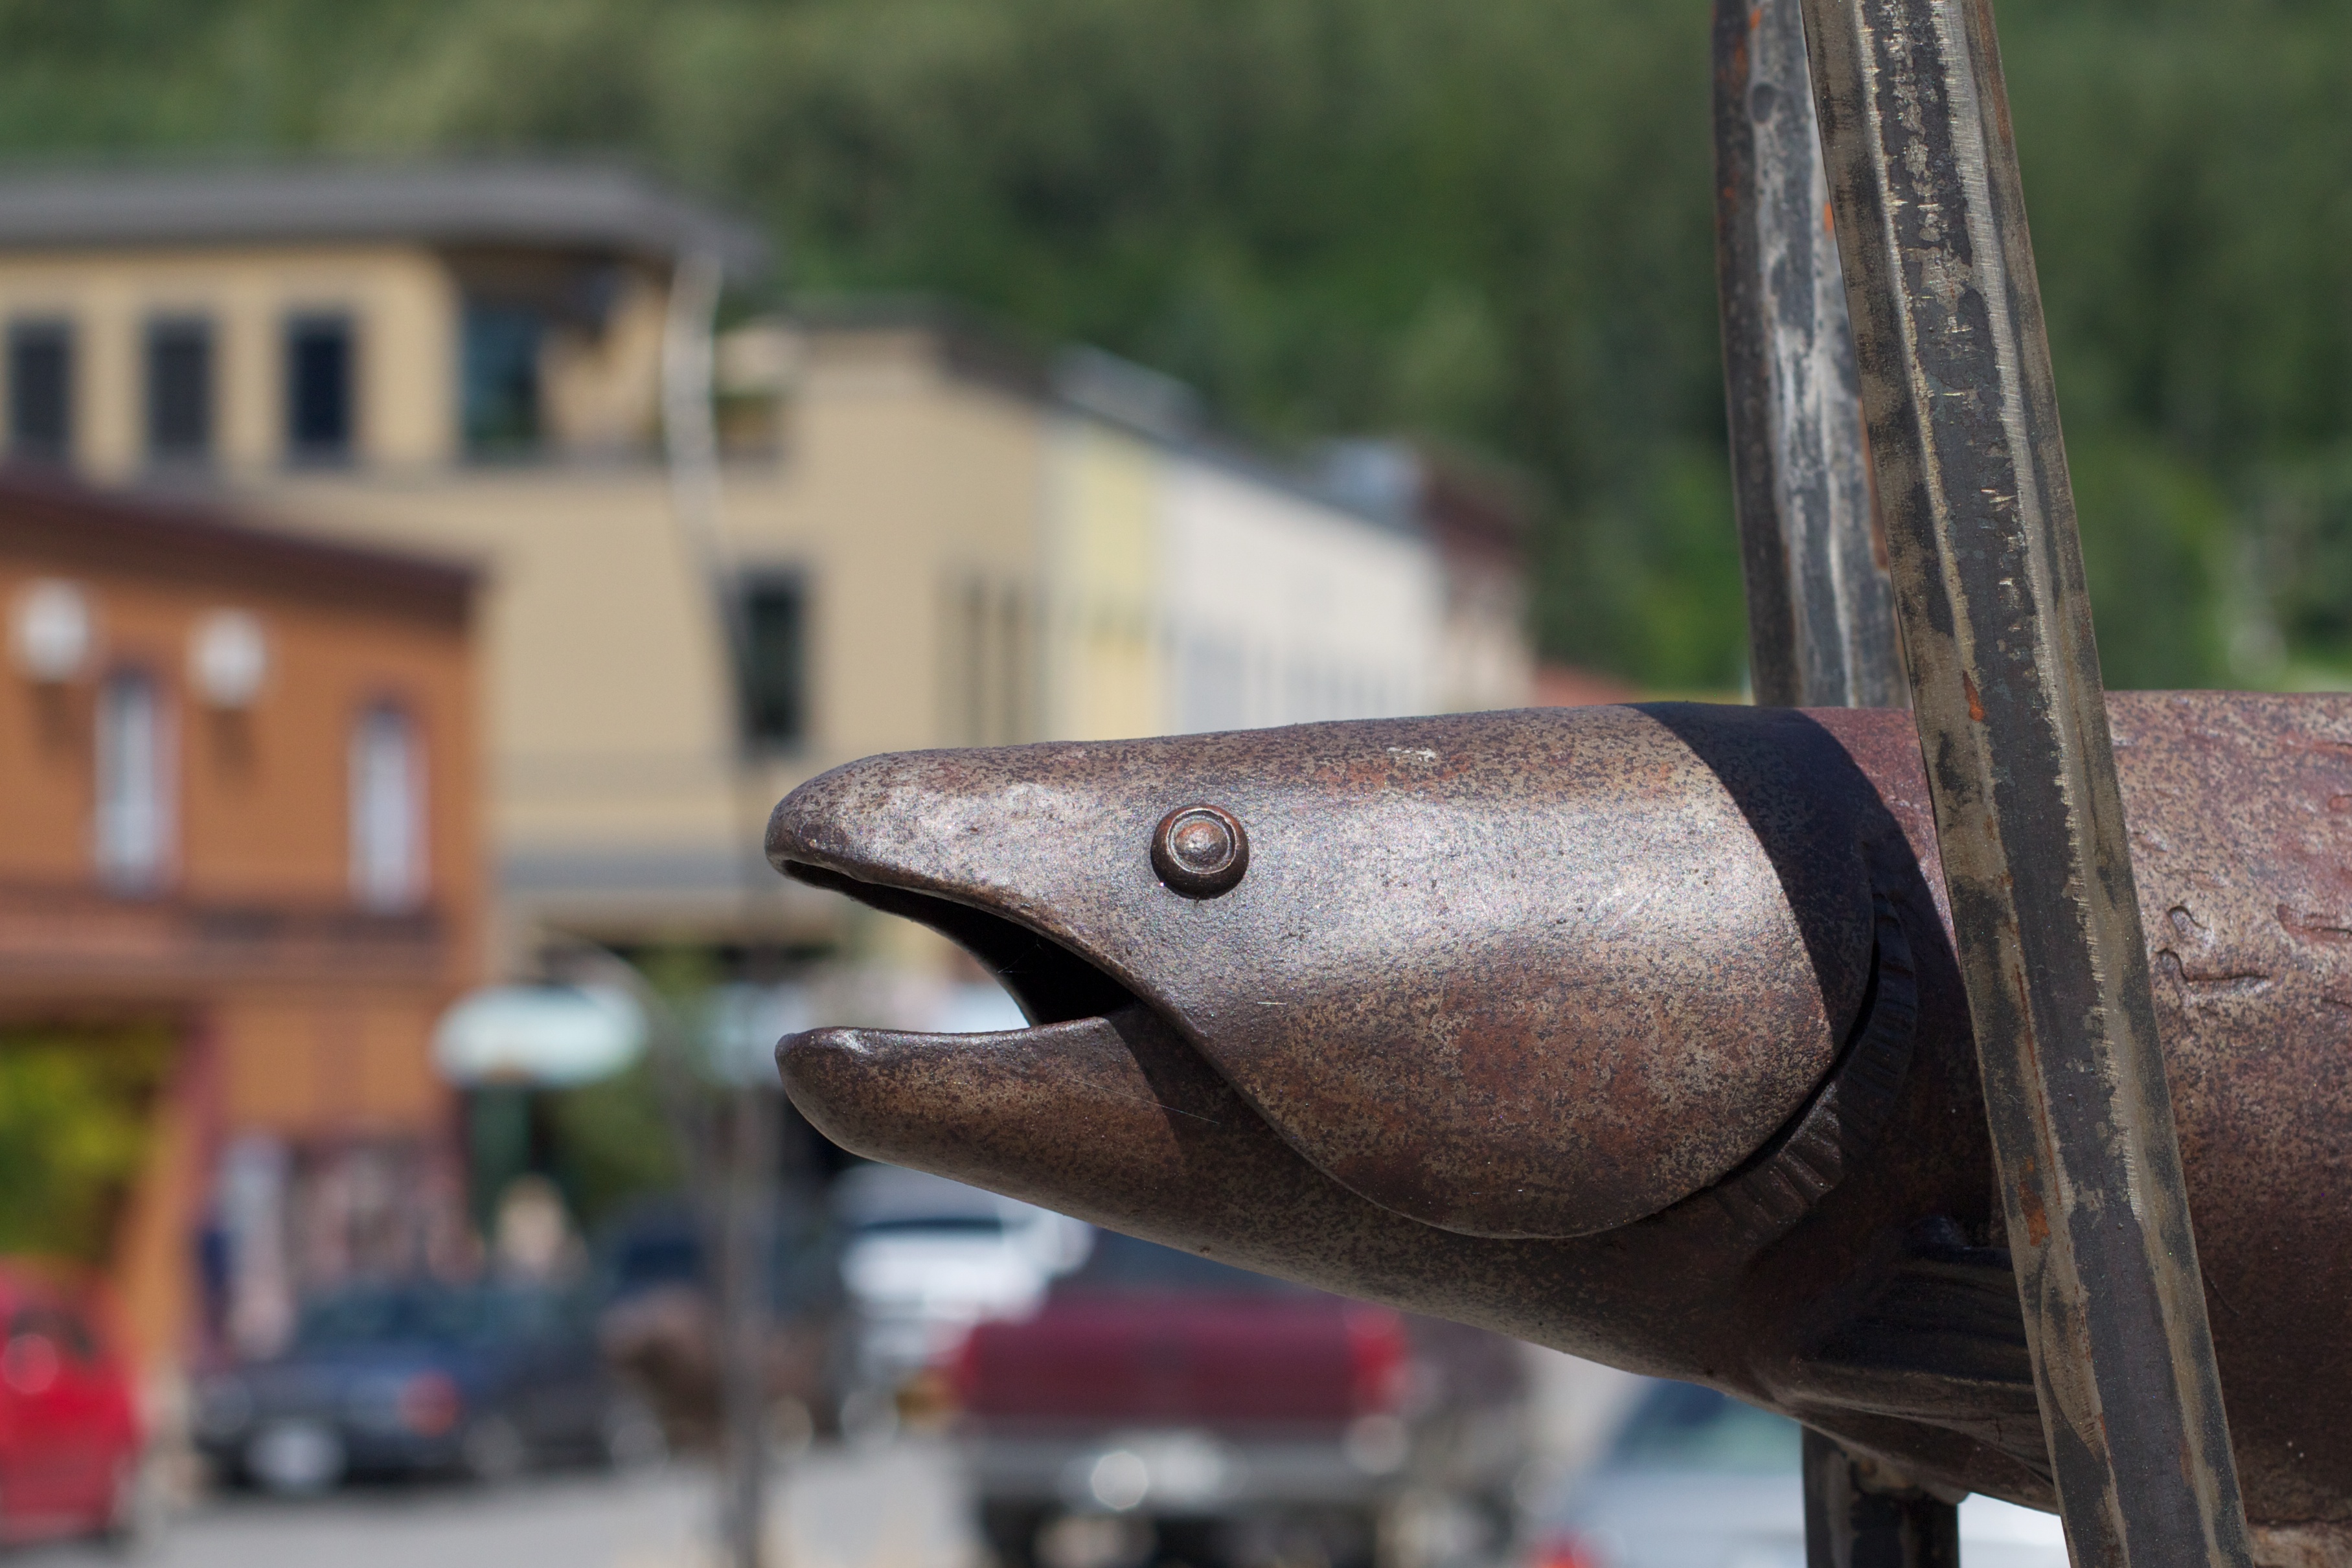
transport, vehicle, sculpture, odyssey